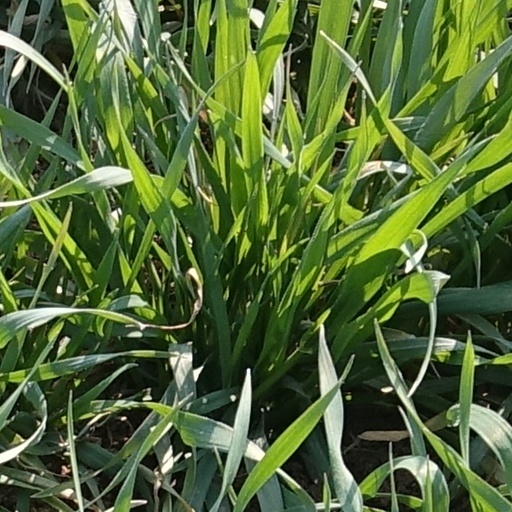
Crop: wheat